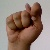
The image shows a hand gesture representing the letter 'T' in Indian Sign Language.